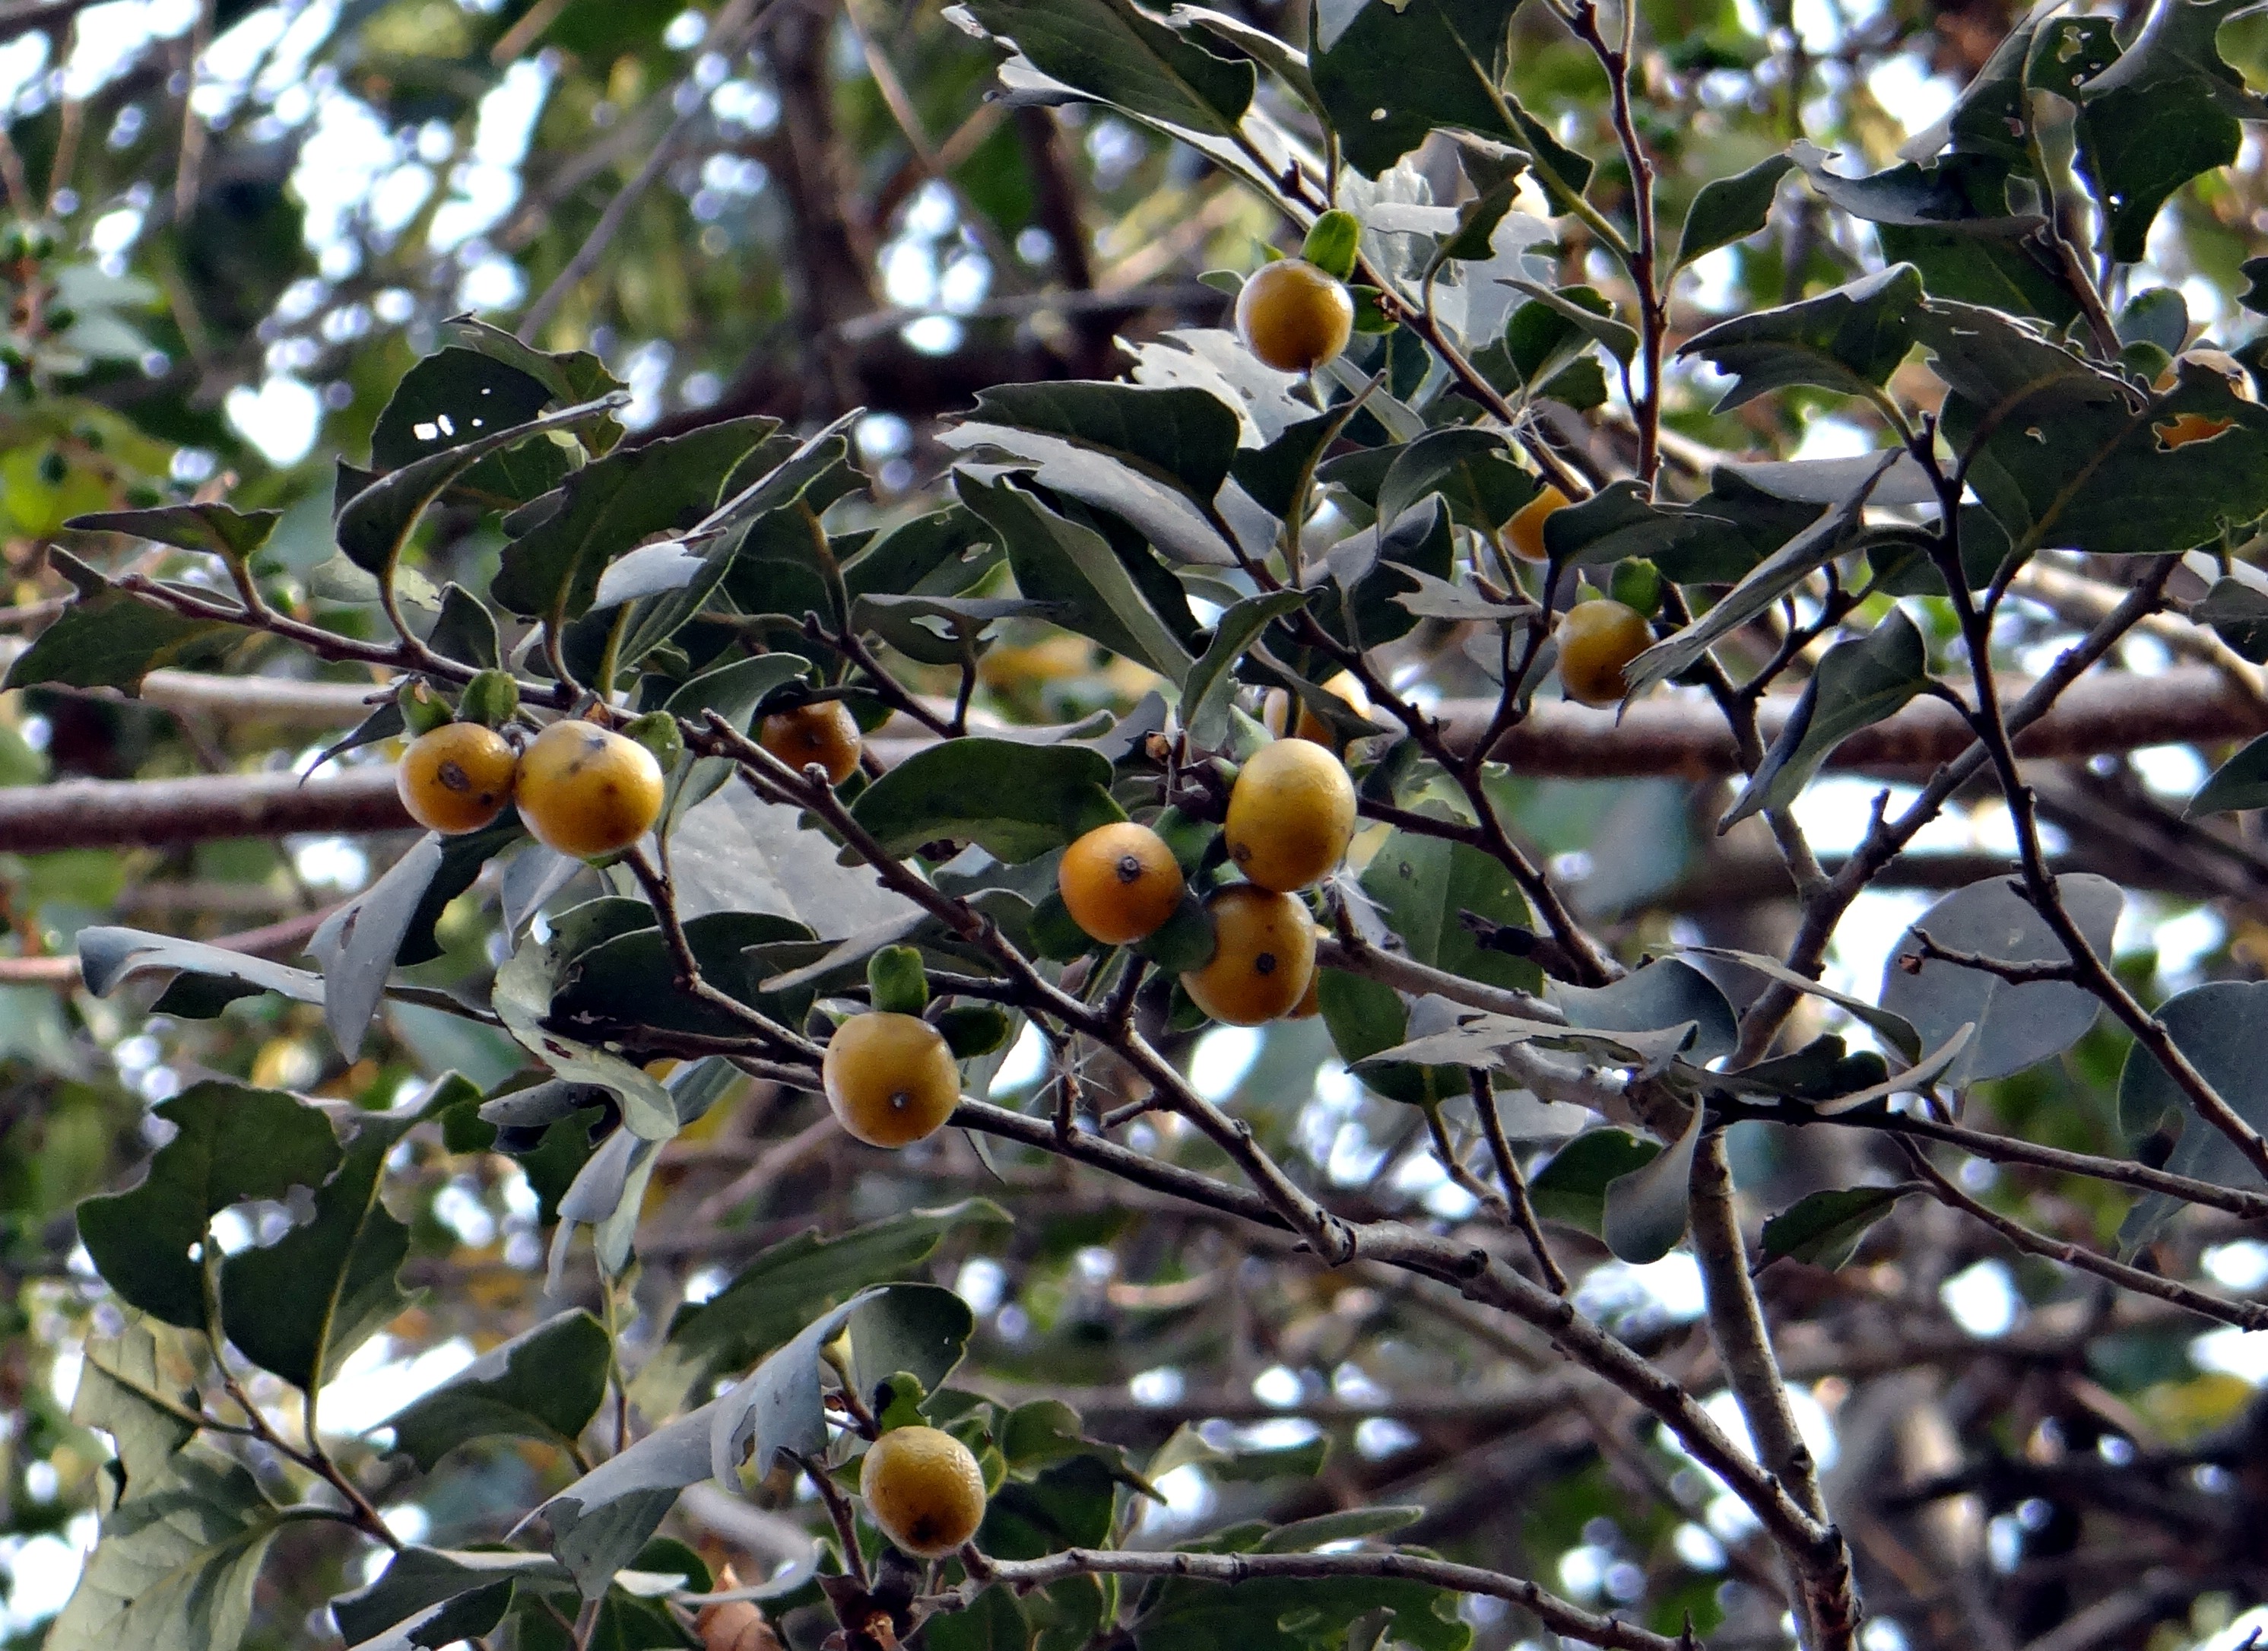
tree, branch, blossom, plant, fruit, leaf, flower, food, produce, evergreen, flora, leaves, shrub, india, prunus spinosa, flowering plant, land plant, kendu, east indian ebony, diospyros melanoxylon, tendu